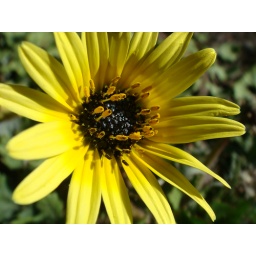
one stray flower growing in the stunted roadside grass